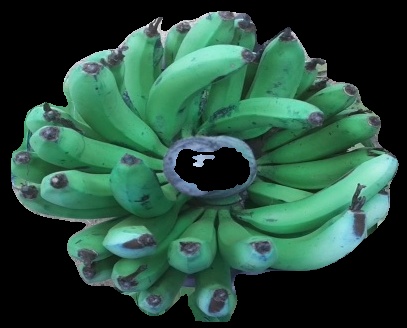
Variety: pachbale
Grade: grade2